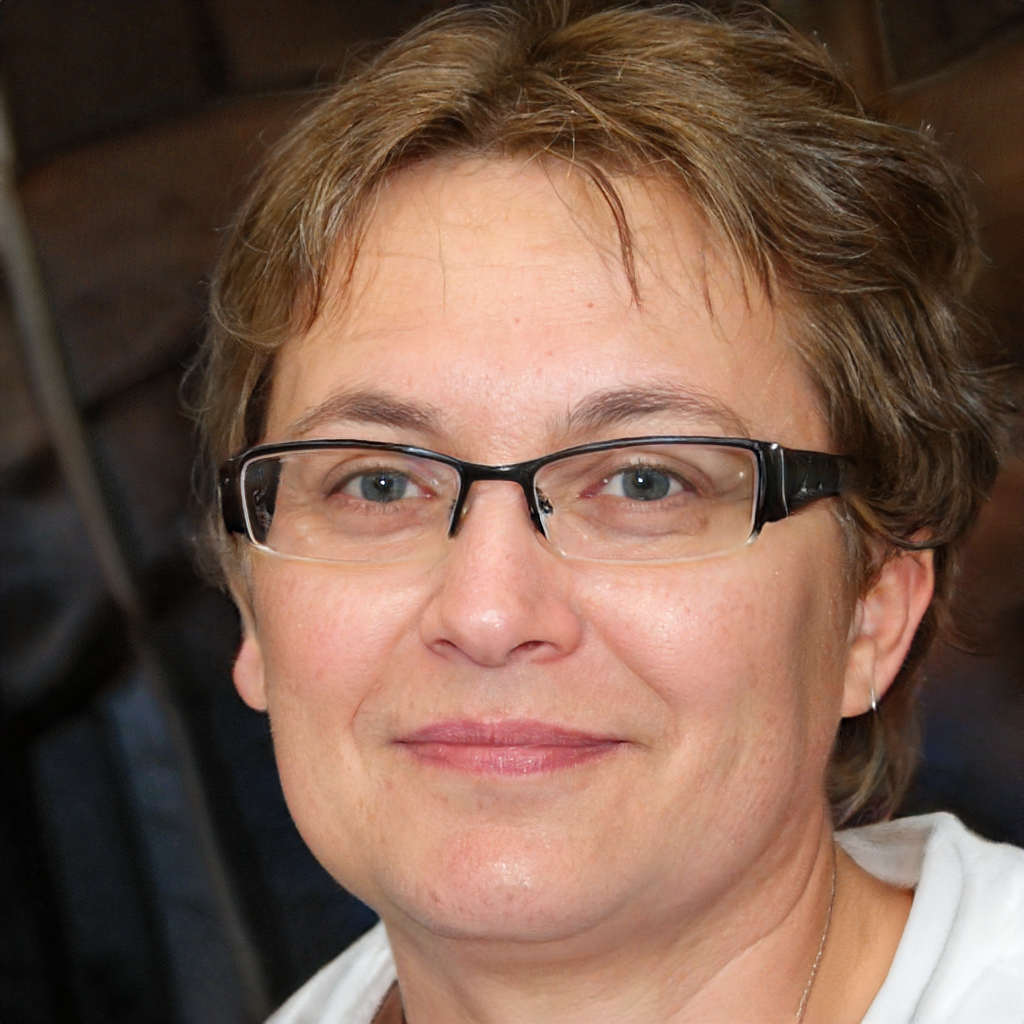
Gender: Female